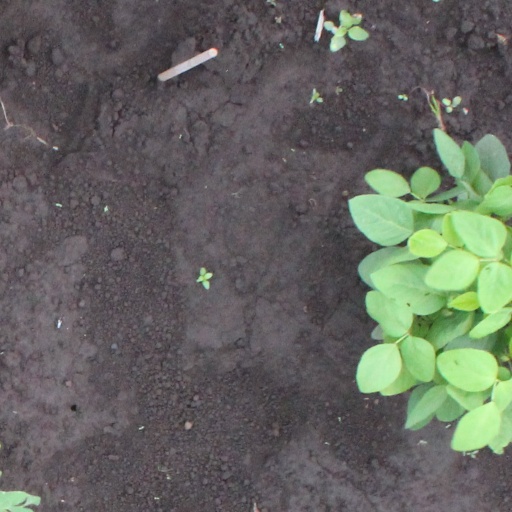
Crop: soybean